Saint-Pierre-de-Bat

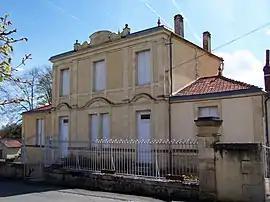
Town hall

Saint-Pierre-de-Bat (Gascon: "Sent Pèir de Vaths") is a commune in the Gironde department in Nouvelle-Aquitaine in southwestern France.